Tīna Graudiņa

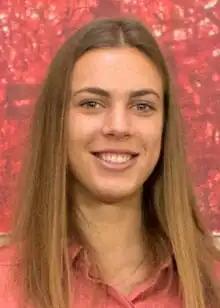
Graudina in 2019

Tīna Laura Graudiņa (born 9 March 1998) is a Latvian beach volleyball player. She represented Latvia at the 2020 Summer Olympics and at the 2024 Summer Olympics. Graudiņa and her partner Anastasija Kravčenoka were the first Latvian women's pair to qualify for the Olympics. She and Kravčenoka came in fourth at the Tokyo Olympics. Tīna Graudiņa was also named the best all-around scorer at the Tokyo Olympics.